Witch Story

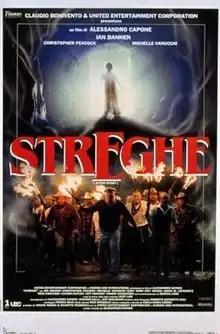

Witch Story) is a 1989 Italian horror film directed by Alessandro Capone.